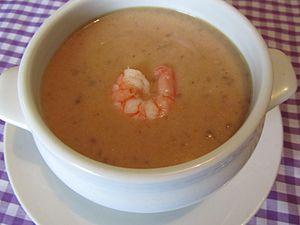
Bisque de Crevettes